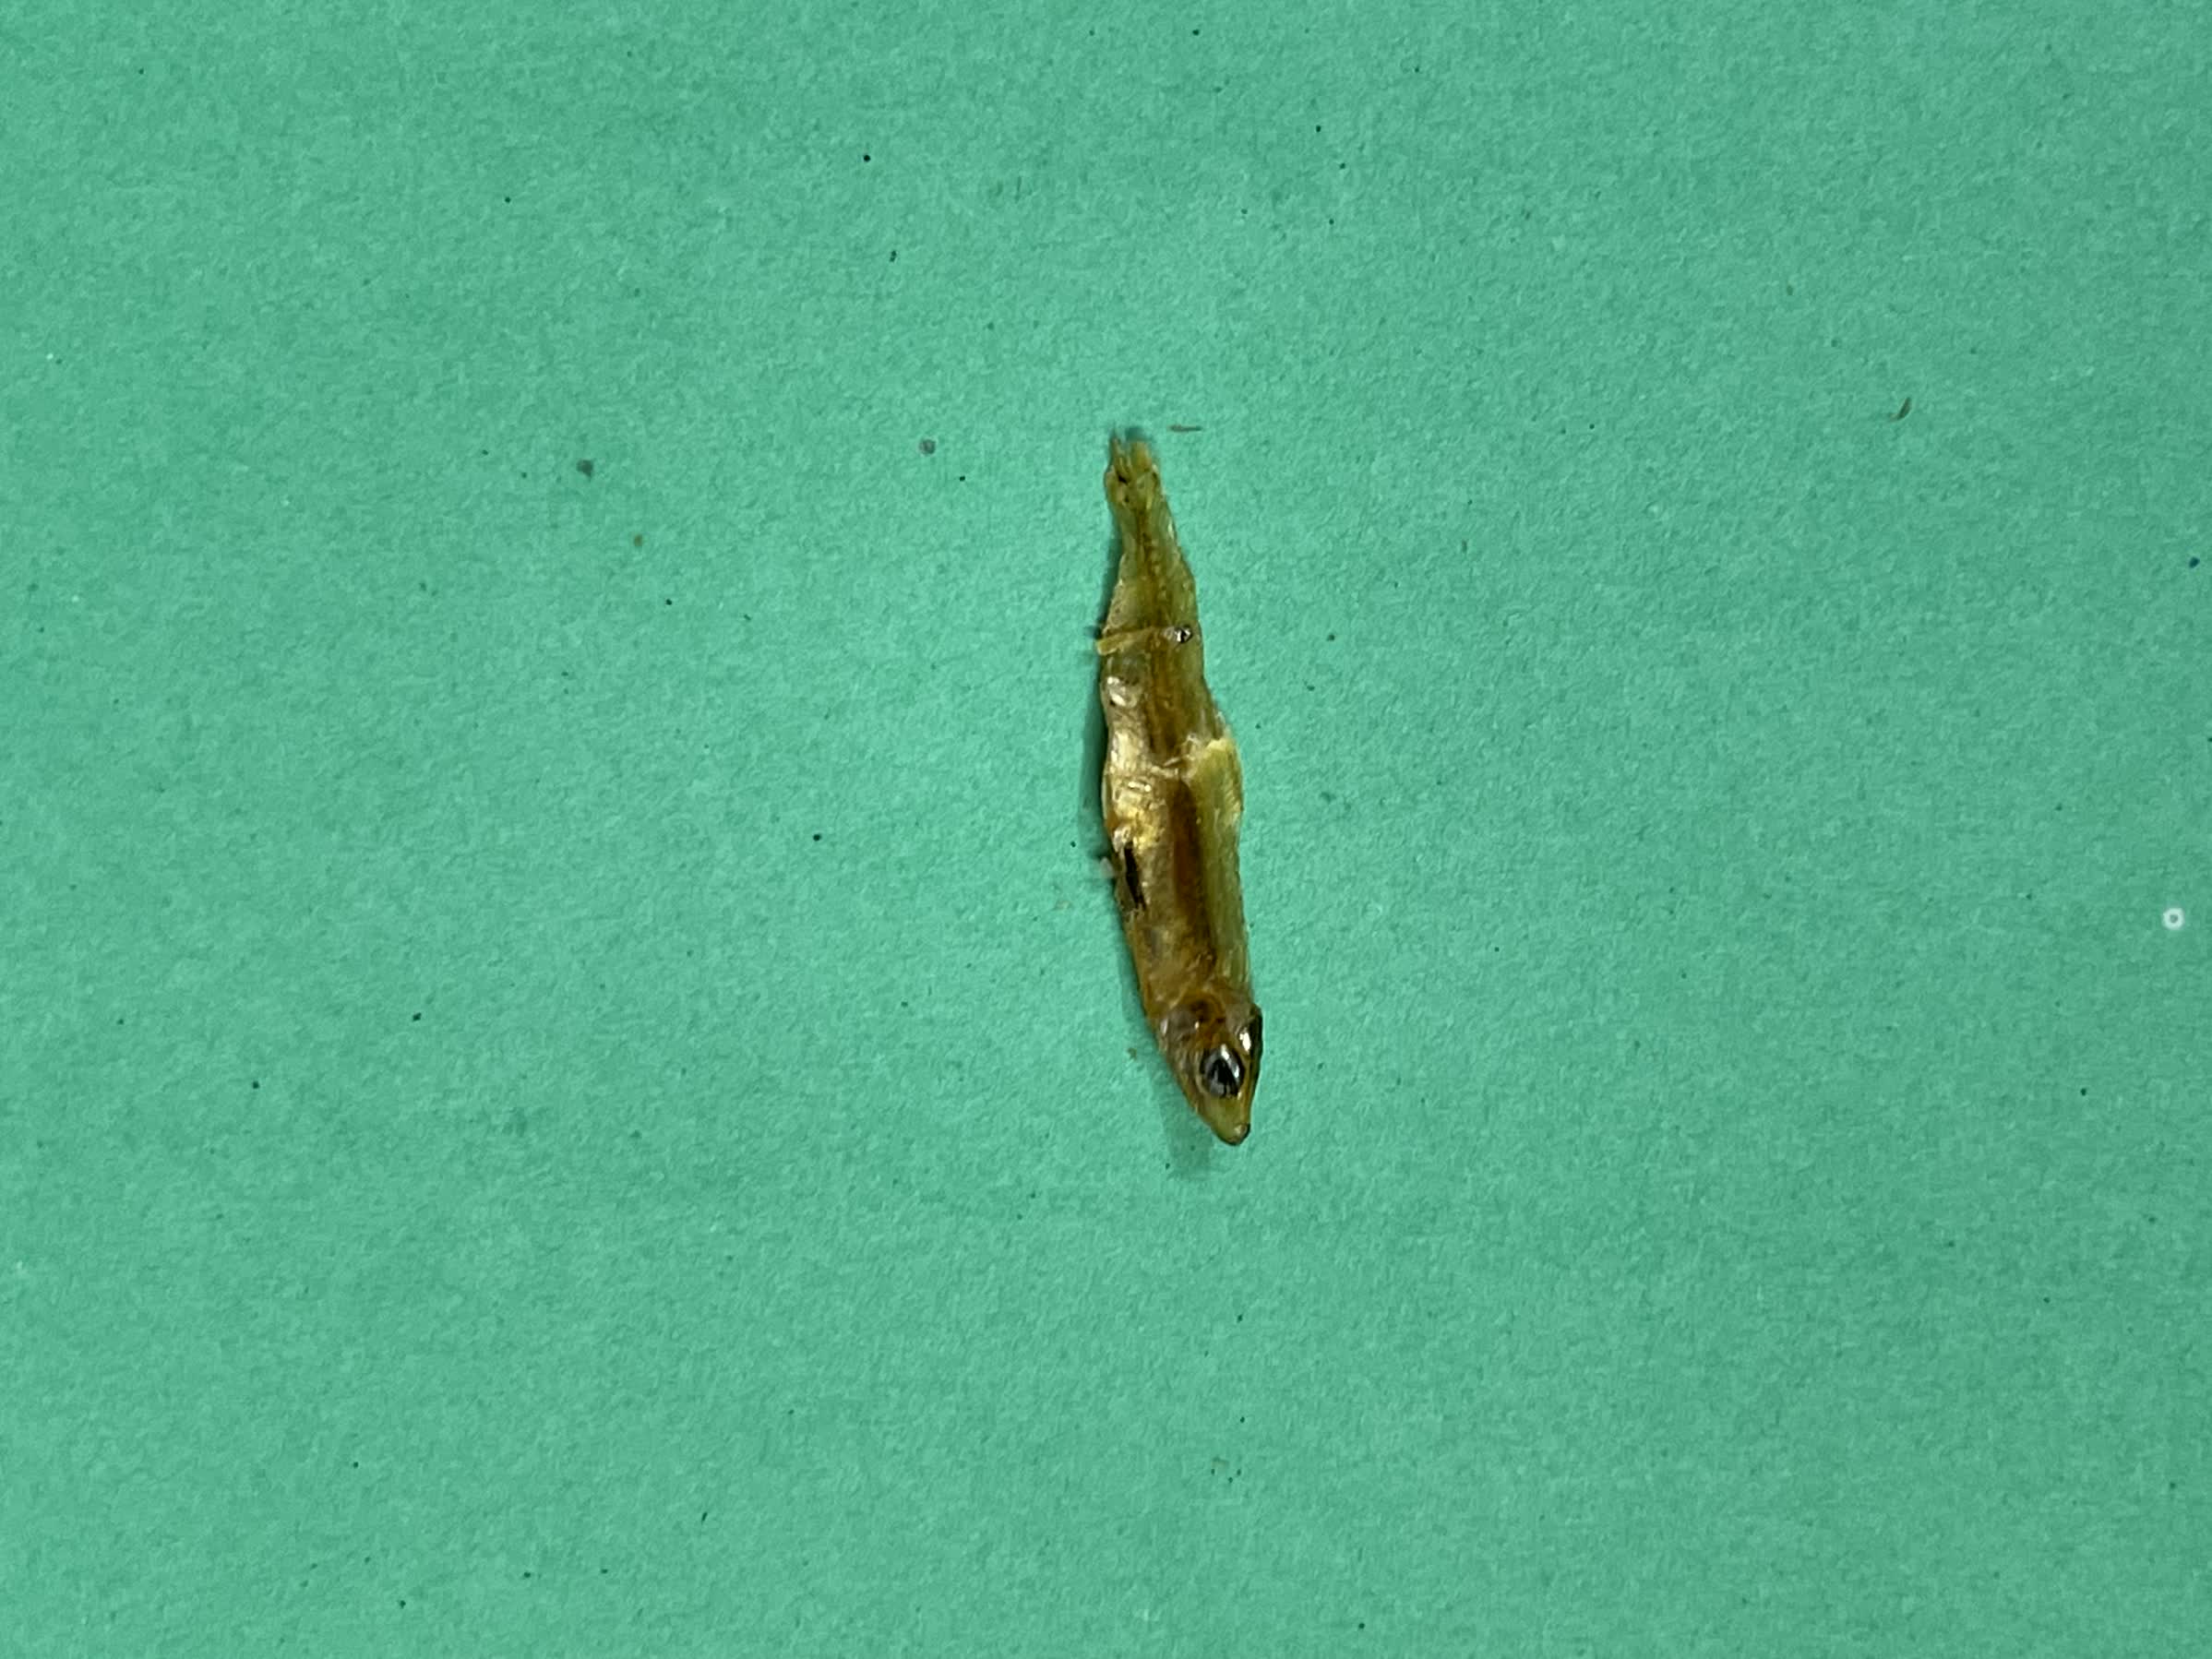
Species: kachki